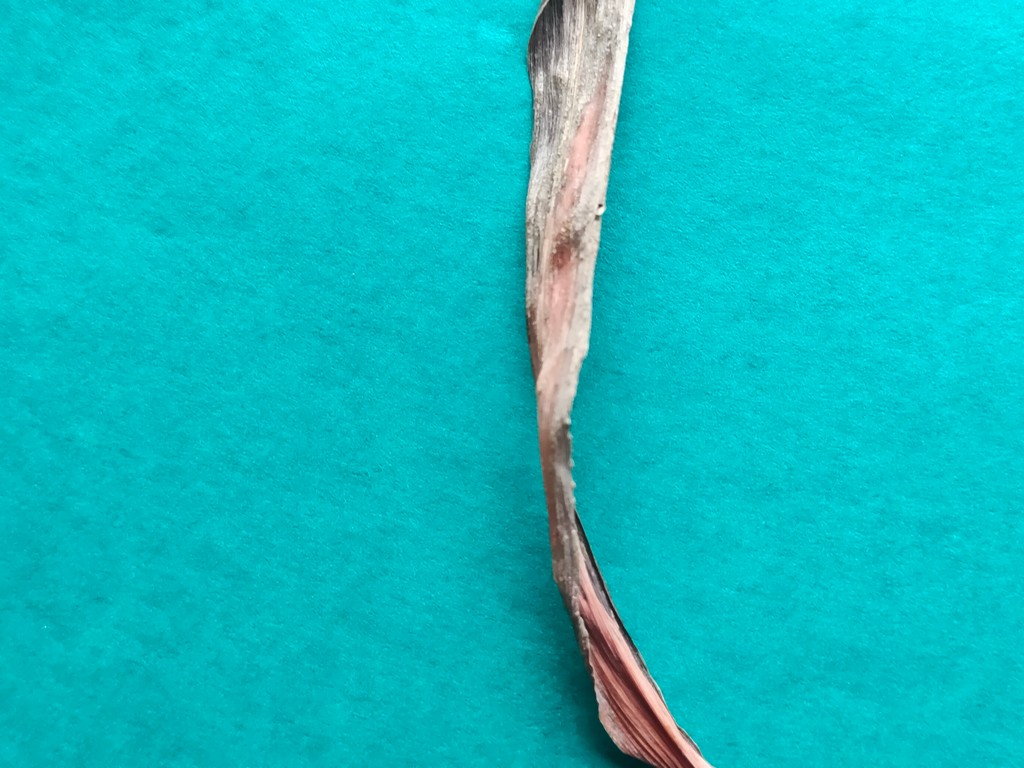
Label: Dried